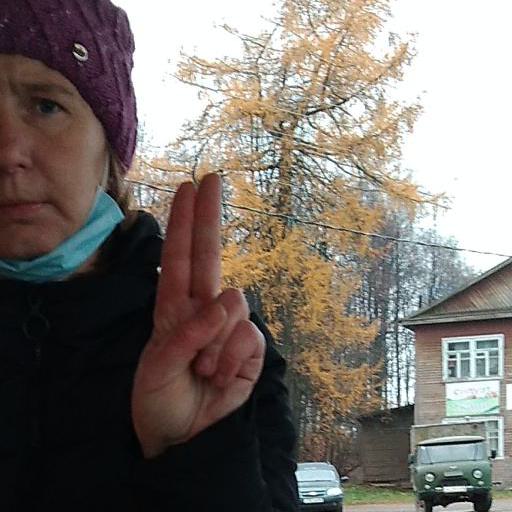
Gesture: two_up